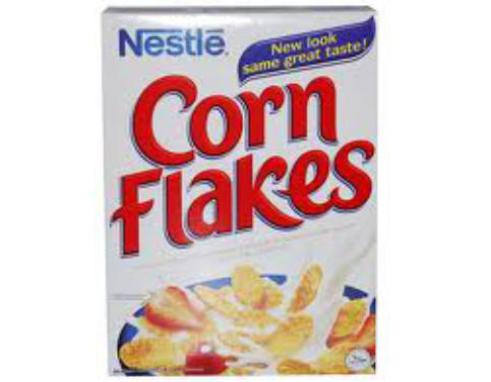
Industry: Food